Fowell Buxton

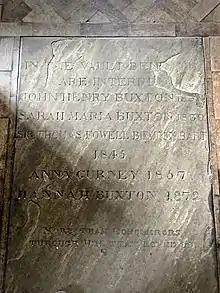
The Buxton vault in Overstrand Church

David Livingstone was strongly influenced by Buxton's arguments that the African slave trade might be destroyed through the influence of "legitimate trade" (in goods) and the spread of Christianity. He became a missionary in Africa and fought the slave trade all his life.